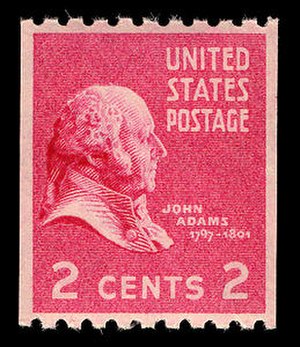
John Adams / Kontinentalkongressen
John Adams, som afbilledet på et 2-cents frimærke
John Adams var en amerikansk politiker og den 2. amerikanske præsident, efter at have været den første amerikanske vicepræsident i to perioder. Han anses for at have været en af de mest indflydelsesrige personer ved grundlæggelsen af De Forenede Stater.